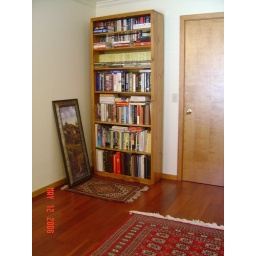
Oak book case in home office, door opens to 3/4 bathroom.